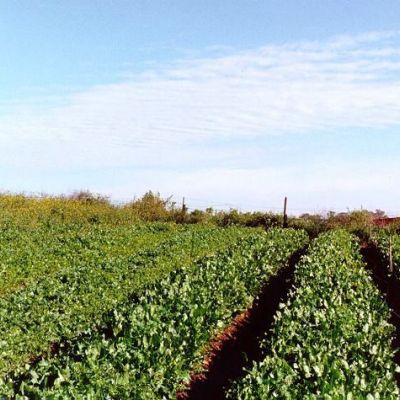
Cloud type: Cirrostratus (Cs)